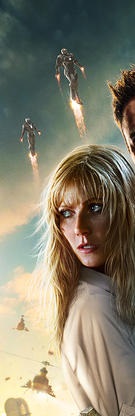
Gender: women